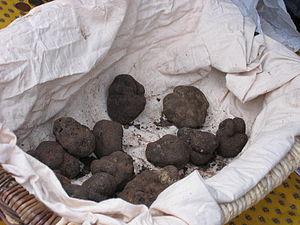
Jean-Henri Casimir Fabre, né le 21 décembre 1823 à Saint-Léons, mort le 11 octobre 1915 à Sérignan-du-Comtat, est un homme de sciences, un humaniste, un naturaliste, un entomologiste éminent, un écrivain passionné par la nature et un poète français de langue occitane et française, lauréat de l'Académie française et d'un nombre élevé de prix.
Le marché de Valréas se tient deux fois par semaine dans la capitale de l'enclave des papes, chaque mercredi matin depuis le milieu du XVIᵉ siècle et chaque samedi matin depuis le milieu du XVIIᵉ siècle. À ses deux marchés historiques de Valréas, s'est adjoint, de novembre à mars, un marché aux truffes depuis le début du XXᵉ siècle, c'est le troisième plus important du département de Vaucluse.
Valréas est une commune française, située dans le département de Vaucluse en région Provence-Alpes-Côte d'Azur.